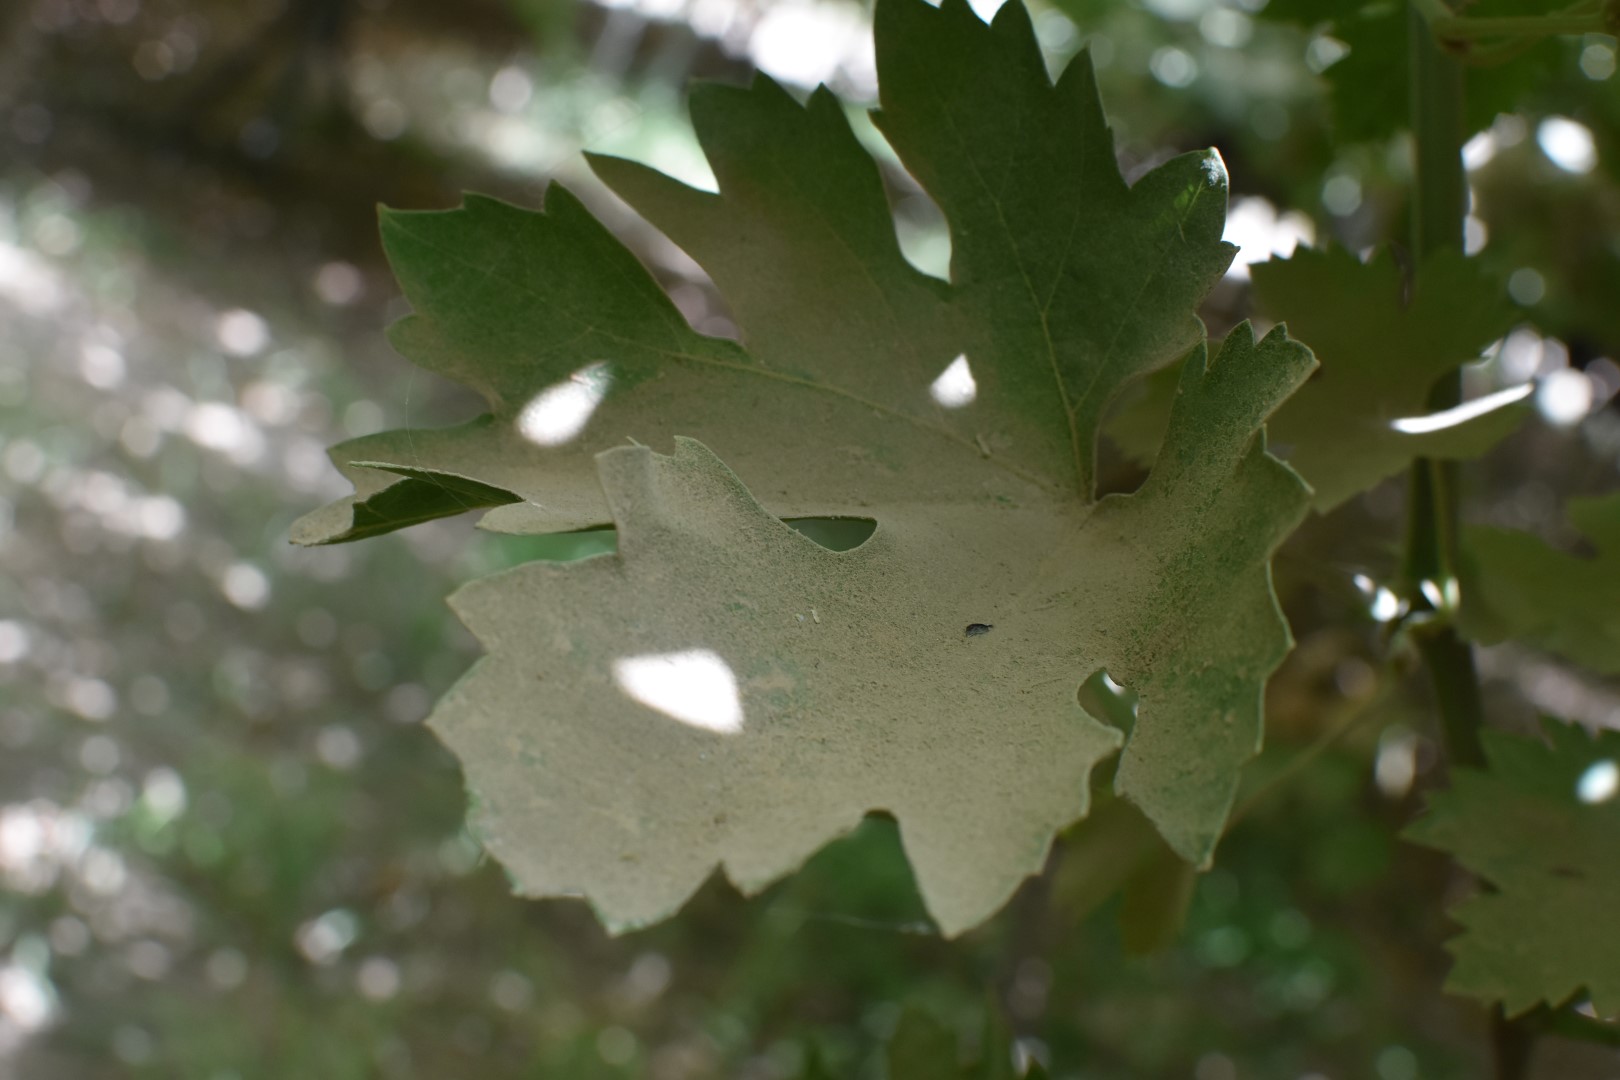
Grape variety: Riasi